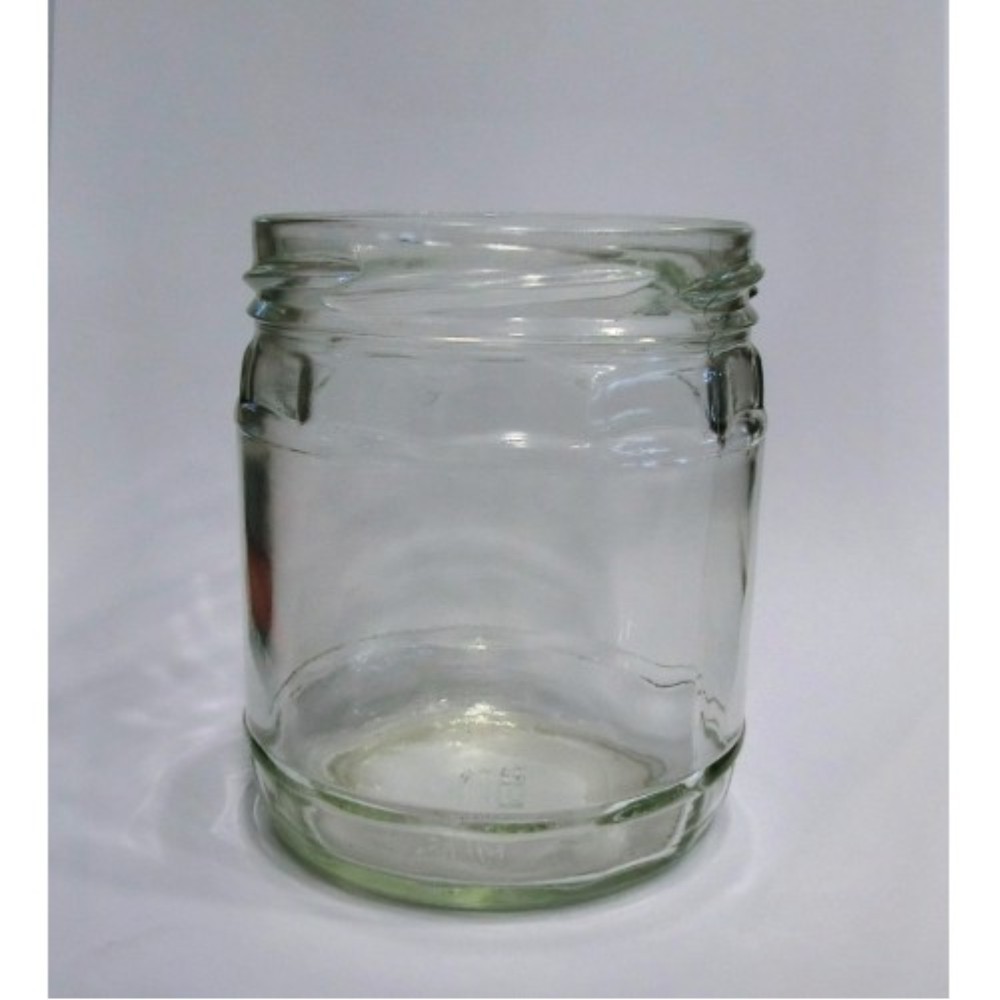
Waste category: glass